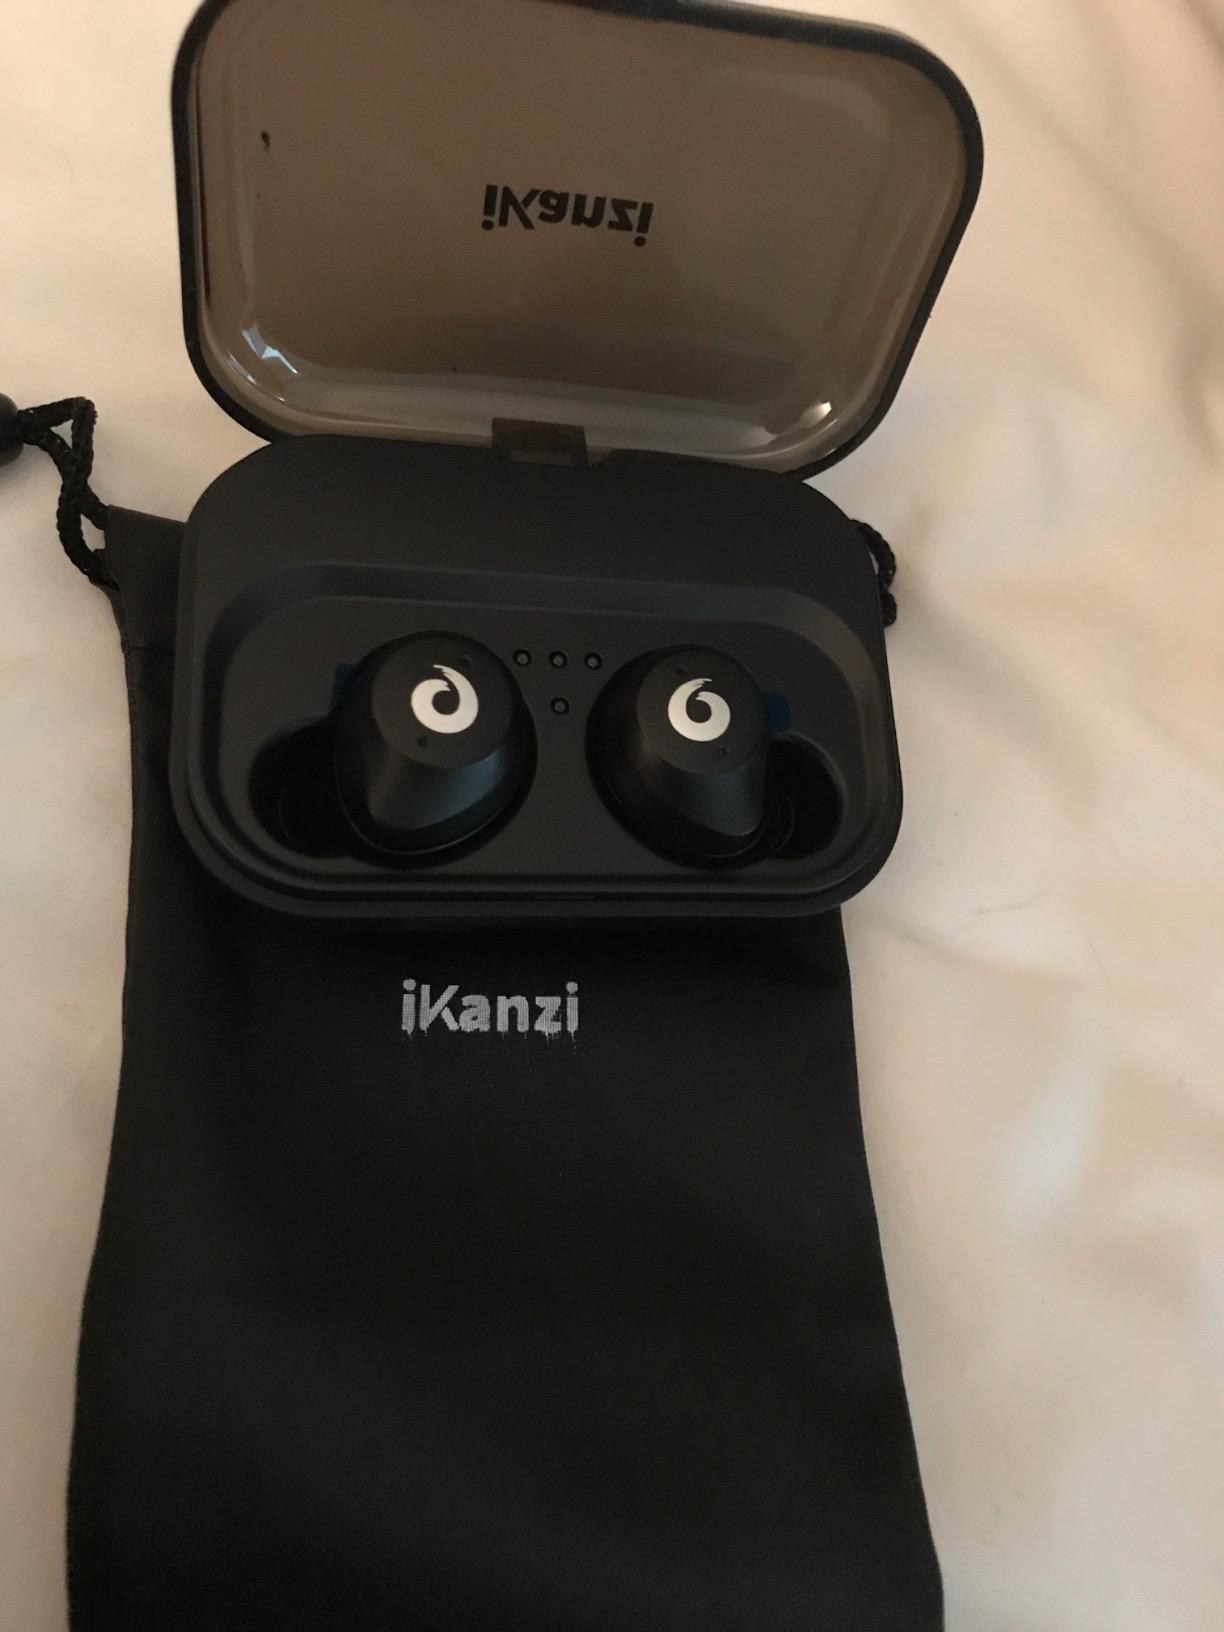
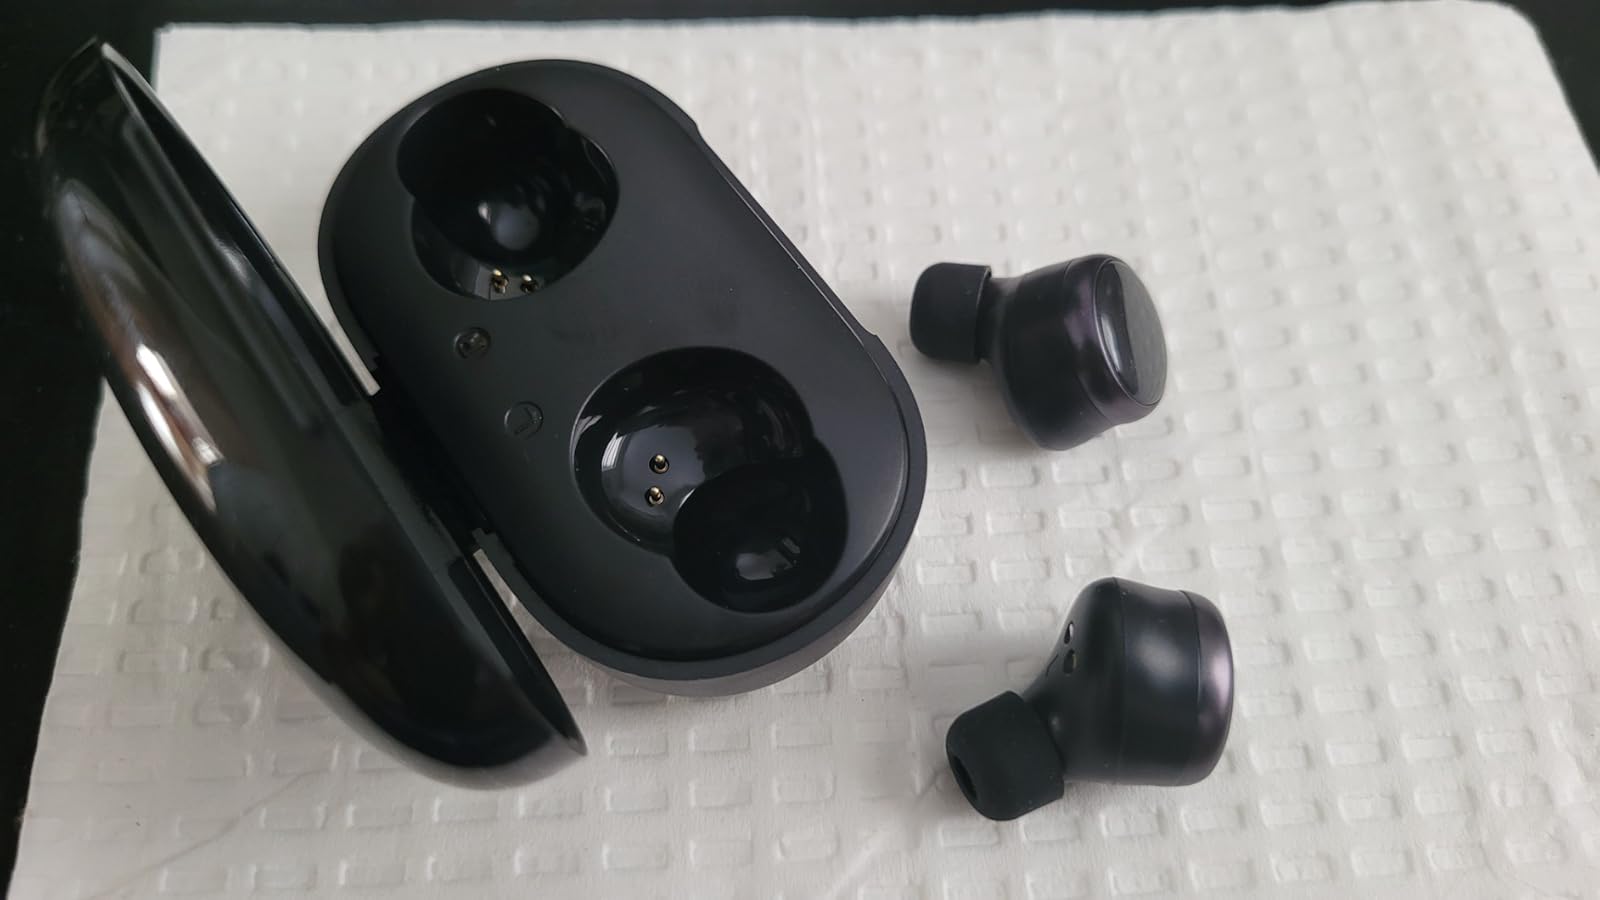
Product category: earbuds
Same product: no